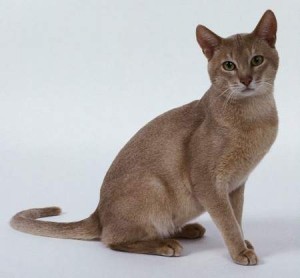
Animal: cat
Breed: abyssinian